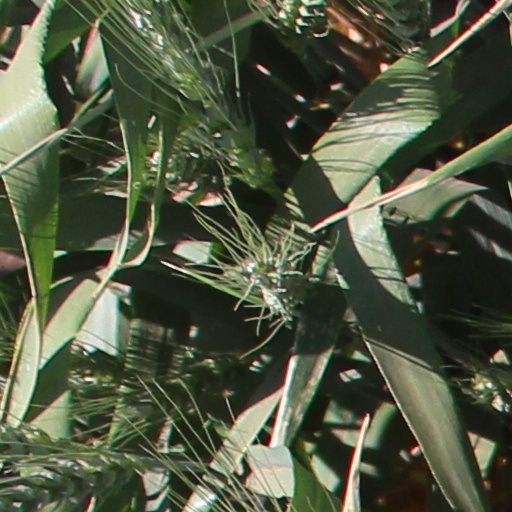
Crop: wheat